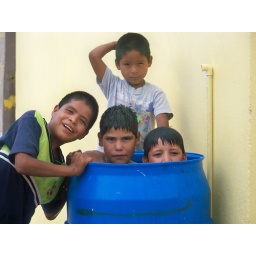
The two boys decided to take a quick bath in the barrel full of water! they are silly